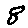
Label: 8